Zé Roberto

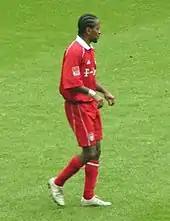
Zé Roberto with Bayern Munich in 2006

In May 2002, Zé Roberto joined Bayern Munich for a reported fee of €12 million, signing a three-year deal, linking up with emerging German talent Sebastian Deisler and former Leverkusen teammate Michael Ballack. With Bayern, he claimed the domestic league and cup double three times between 2002 and 2006. He found his starting spot threatened under new coach Felix Magath and left the club in 2006. Following the announcement that he would not return to Bayern Munich, he publicly criticized the club's style of play and predicted struggles if changes were not made.